José María Álvarez del Manzano

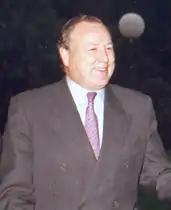
José María Álvarez del Manzano

José María Álvarez del Manzano y López del Hierro (born 17 October 1937) is a Spanish politician for the People's Party. Although born in Seville he has lived in Madrid since he was 3 years old. He studied at the Jesuit Colegio Nuestra Señora del Recuerdo. He became the Mayor of Madrid in 1991, a position that he held until 2003. He chaired the board of IFEMA (Institute for Exhibitions and Fairs Madrid) for 24 years, until 2015. He is married to María Eulalia Miró Ramírez and has four children.